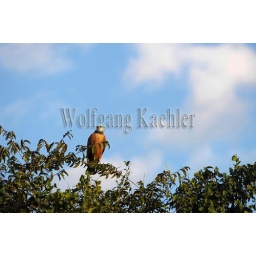
Brazil, northern pantanal, black-collared hawk sitting in tree